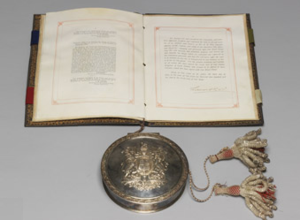
Konventionen mellem Storbritannien og Kina angående Tibet
Underskrivelsen af Konventionen mellem Storbritannien og Kina angående Tibet.
Konventionen mellem Storbritannien og Kina angående Tibet var en traktat underskrevet mellem Qing-dynastiet og det britiske imperium i 1906, som bekræftede den kinesiske besiddelse af Tibet efter den britiske ekspedition til Tibet i 1903-1904. Briterne lovede mod en betaling fra Qing-hoffet også at "ikke adskille tibetansk territorium eller at blande sig i administrationen af Tibet", mens Kina forpligtede sig til ikke at tillade nogen udenlandsk stat at blande sig i forholdene i territoriet eller den interne administration af Tibet ". Denne konvention afløste Lhasa-traktaten, der blev indgået mellem Tibet og Storbritannien i 1904.